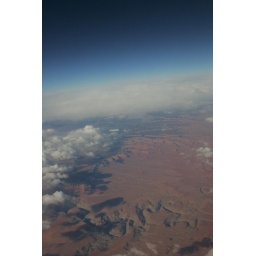
Grand canyon from way, way up in the sky